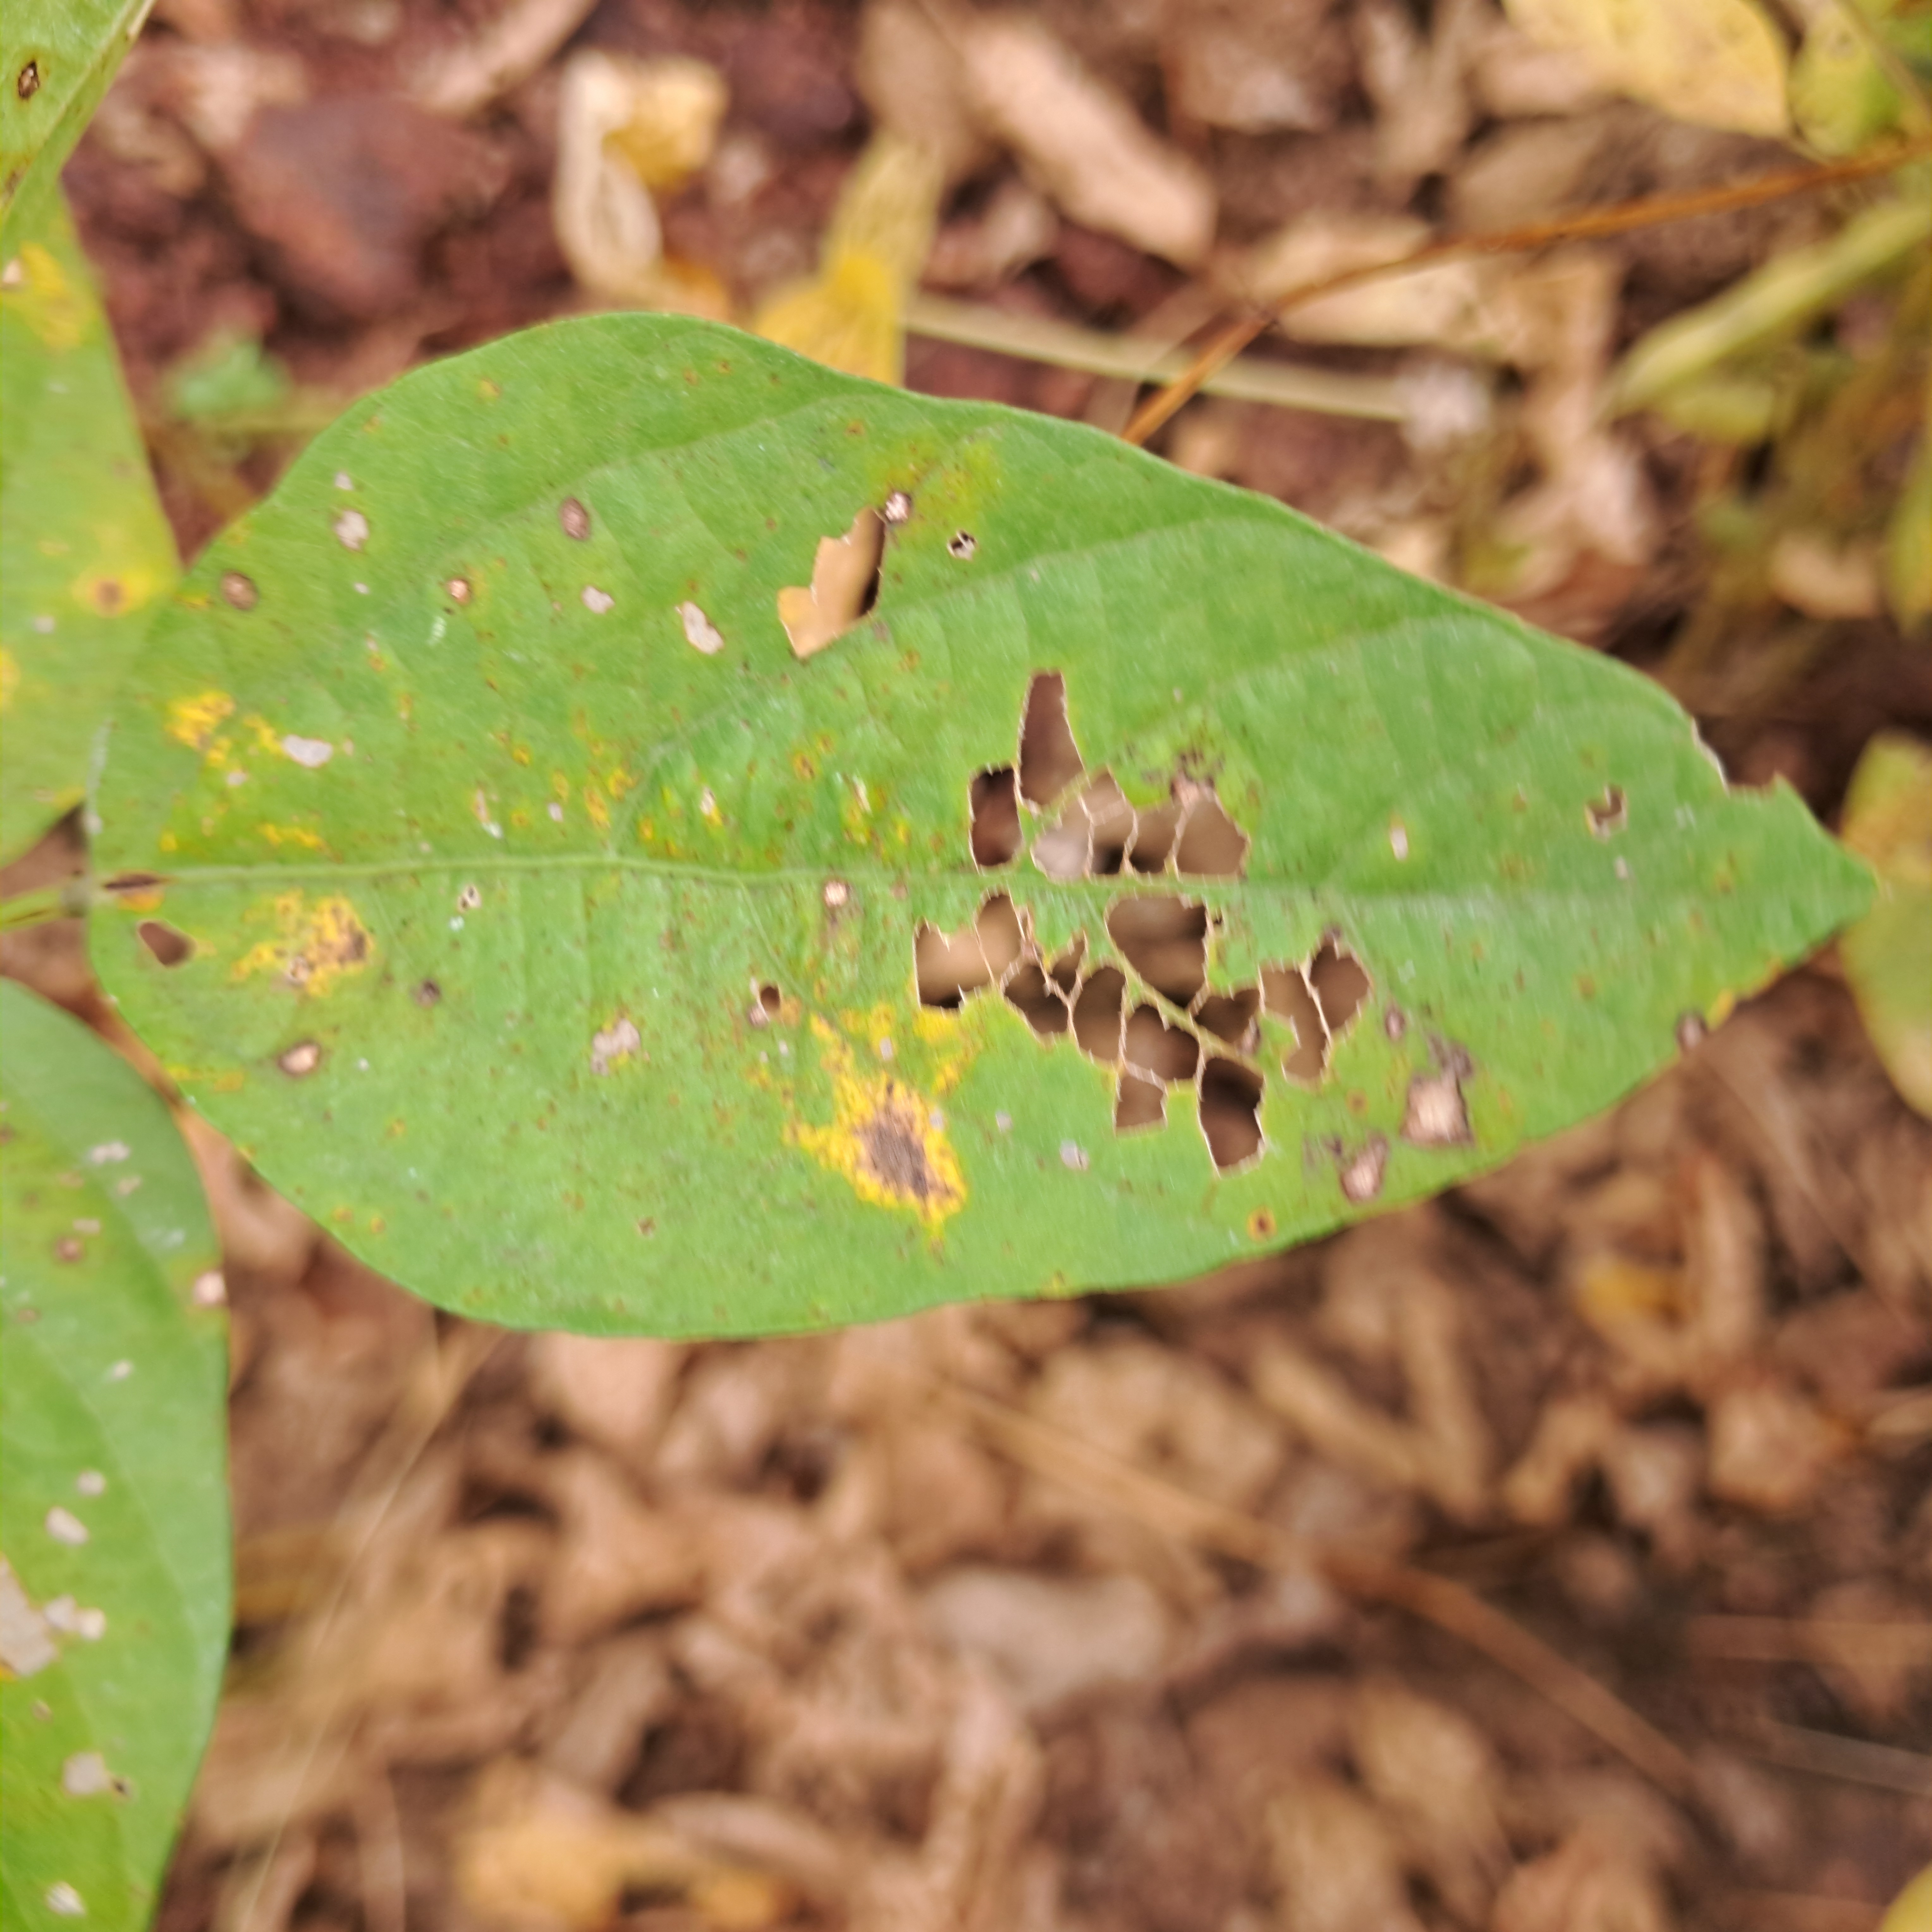
Label: Rust